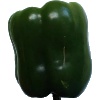
Label: green_pepper